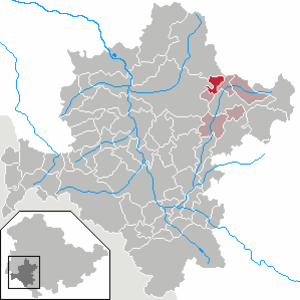
Rotterode est une municipalité allemande du land de Thuringe, dans l'arrondissement de Schmalkalden-Meiningen, au centre de l'Allemagne. En 2015, sa population est de 713 habitants.